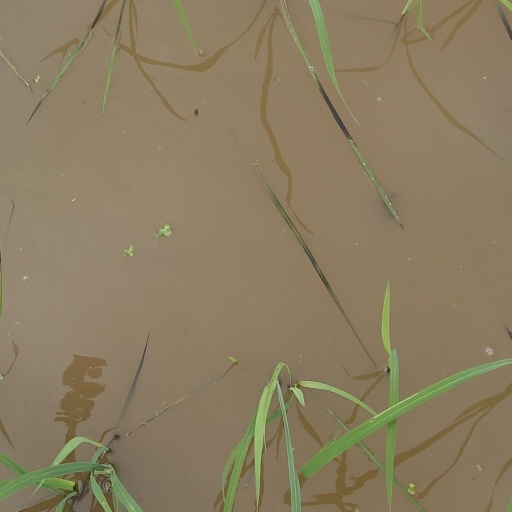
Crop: rice